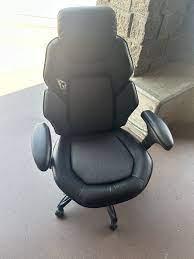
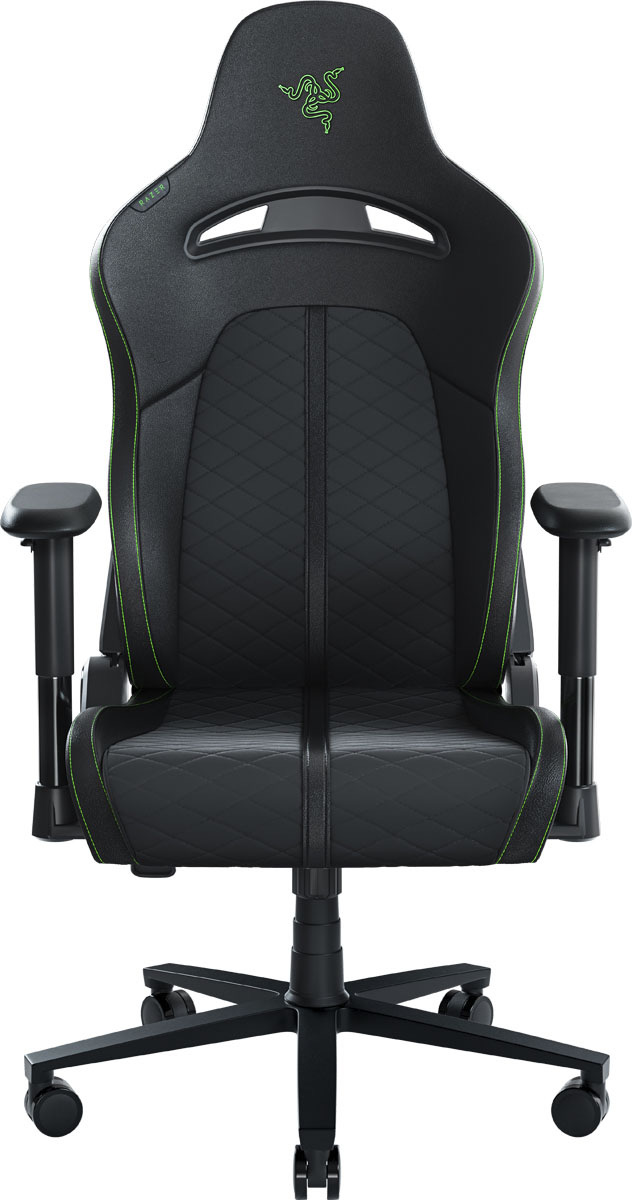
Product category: items_chair
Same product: no